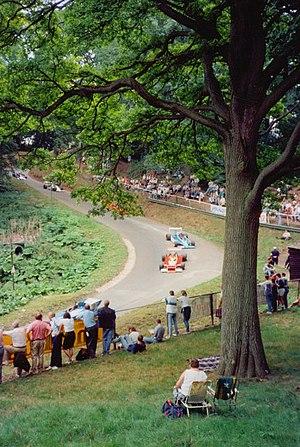
La Course de côte de Shelsley Walsh, ou Shelsley Walsh Speed Hill Climb, est une compétition automobile anglaise disputée à Shelsley Walsh depuis 1905 sur un yard immuable. Avec les montées du Mont Washington et de Sternberg, elle est l'une des épreuves de côte les plus anciennes encore en activité, la seule établie sans discontinuer, périodes de guerre exceptées. Le Midland Automobile Club se charge de son organisation, sur un trajet incliné en moyenne à près de onze pourcents. Elle est ouverte à des pilotes amateurs et professionnels